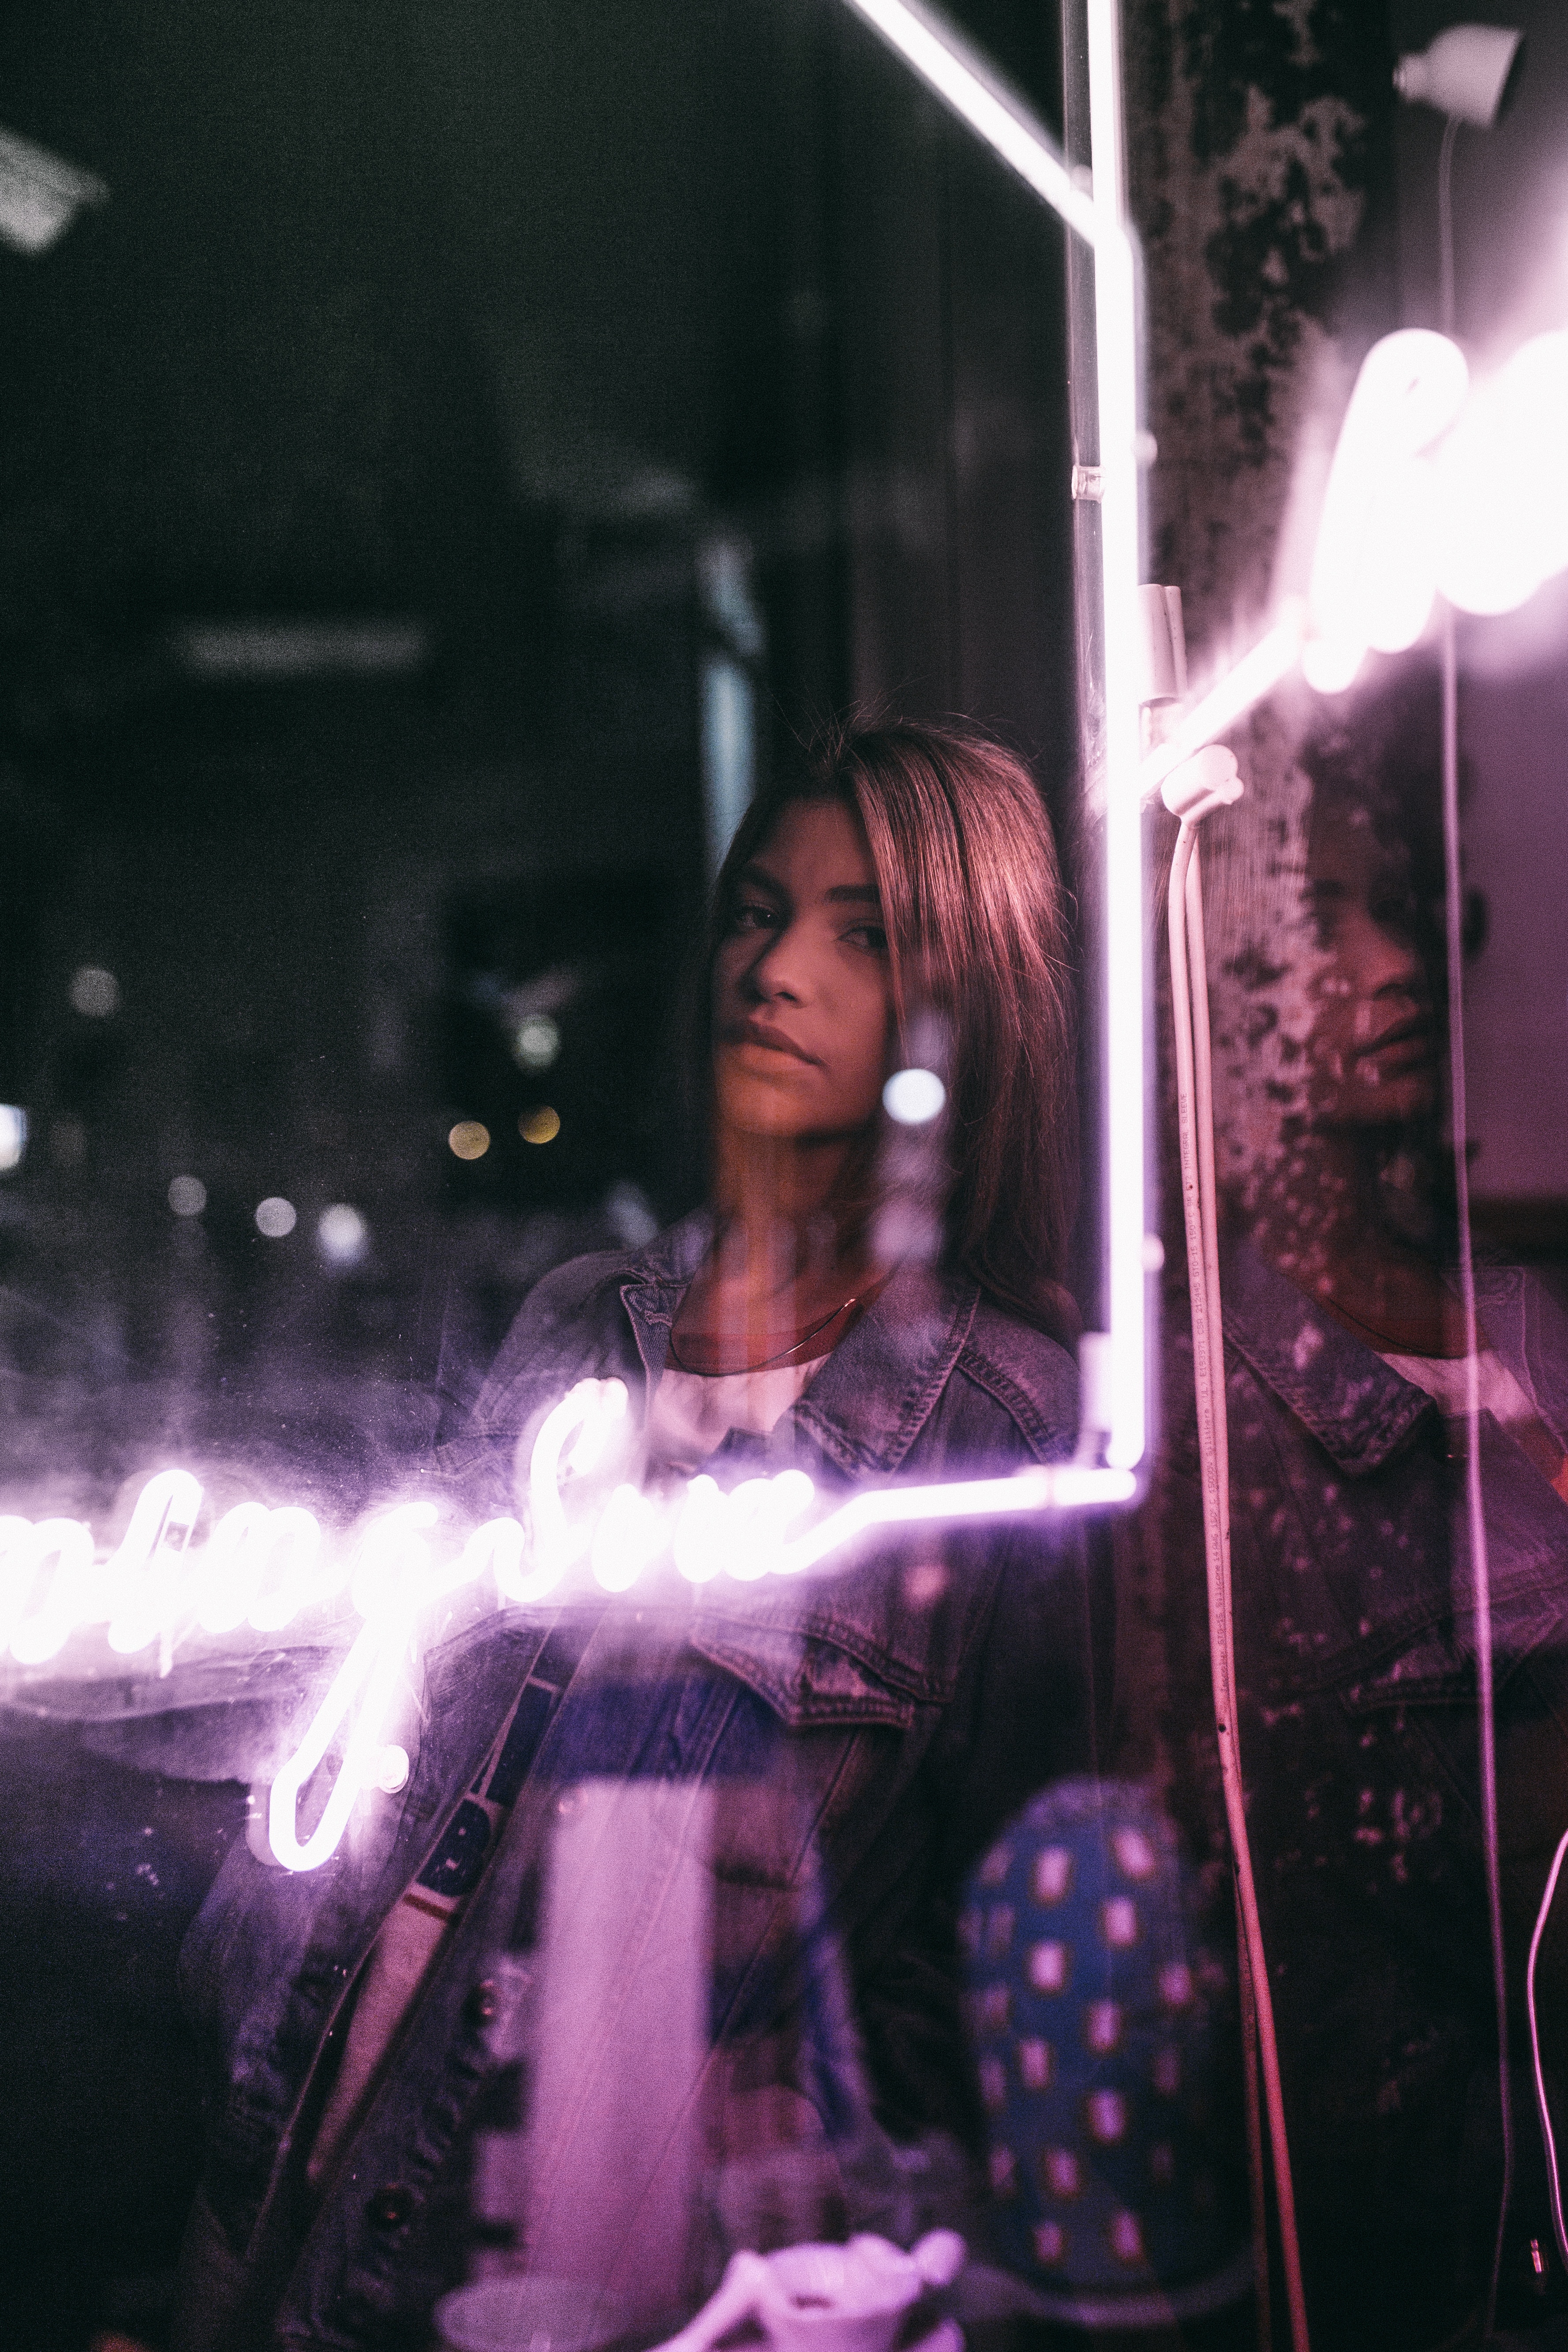
light, girl, night, purple, darkness, lighting, stage, fun, performance, scene, event, midnight, entertainment